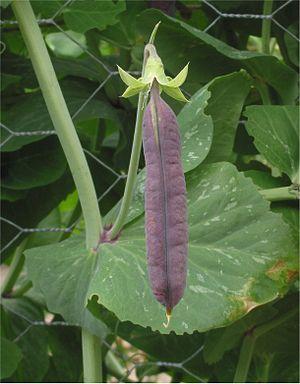
Le Pois cultivé est une espèce de plante annuelle de la famille des légumineuses, largement cultivée pour ses graines, consommée comme légume ou utilisée comme aliment du bétail. Le terme désigne aussi la graine elle-même, riche en énergie et en protéines. Les pois secs se présentent souvent sous la forme de « pois cassés ». Les pois frais, récoltés avant maturité, sont plus couramment appelés « petits pois ».